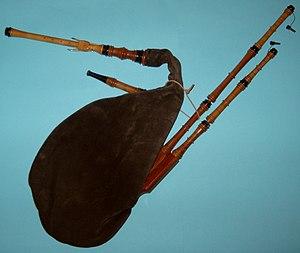
Le hümmelchen est une petite cornemuse "douce" germanique, qui date de la Renaissance. Il a été représenté et décrit dans le Syntagma musicum de Michael Praetorius. Cette cornemuse possède un chalumeau, ainsi que deux bourdons.